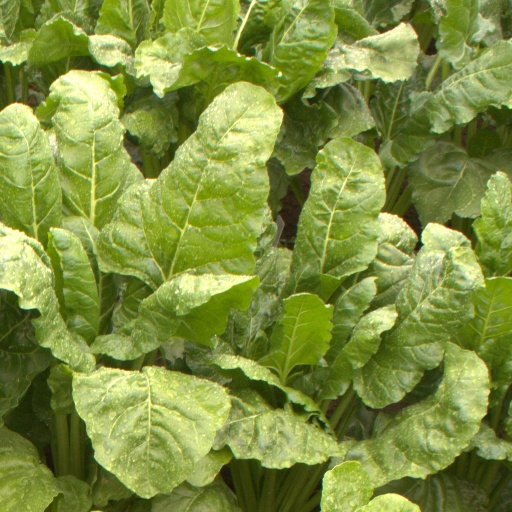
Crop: sugar beet